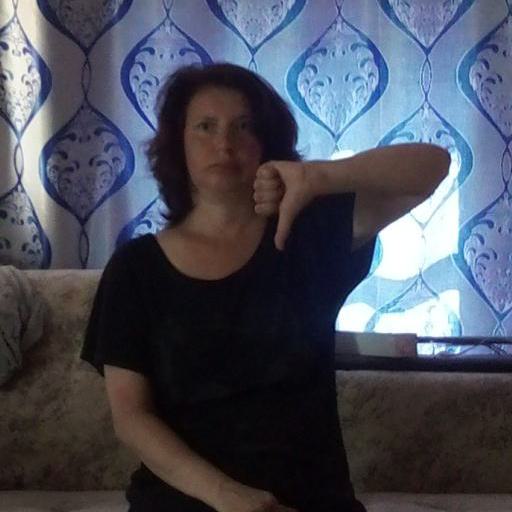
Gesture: dislike